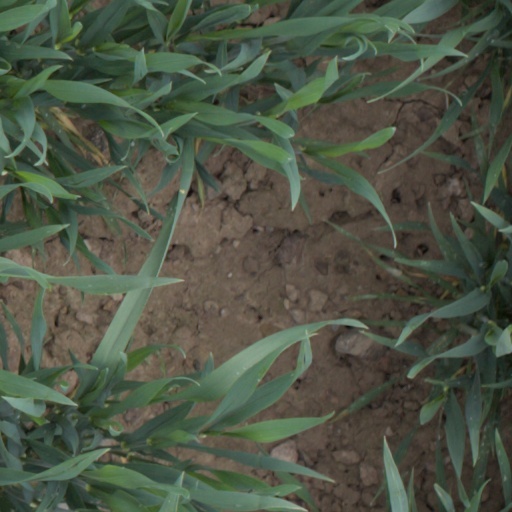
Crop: wheat